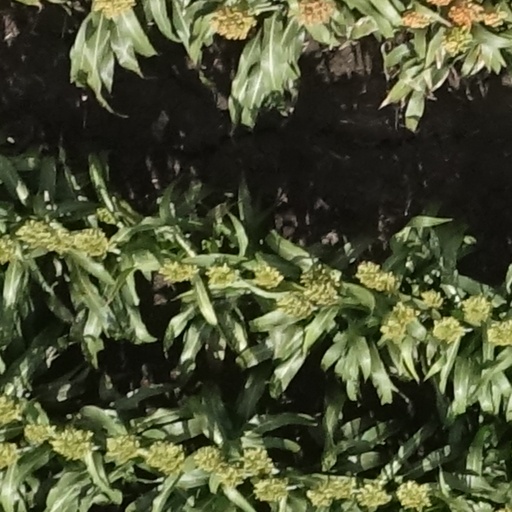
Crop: sorghum